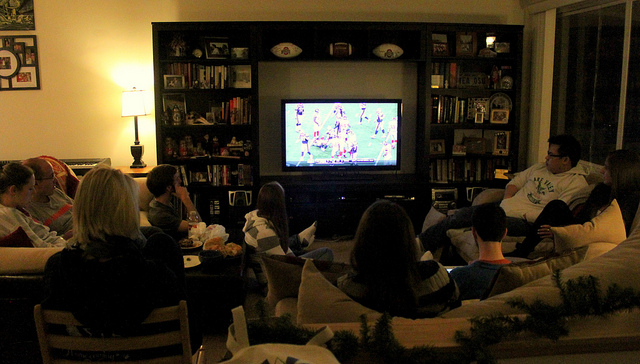
mọi người đang cùng nhau ngồi trong phòng khách xem bóng chày trên tivi